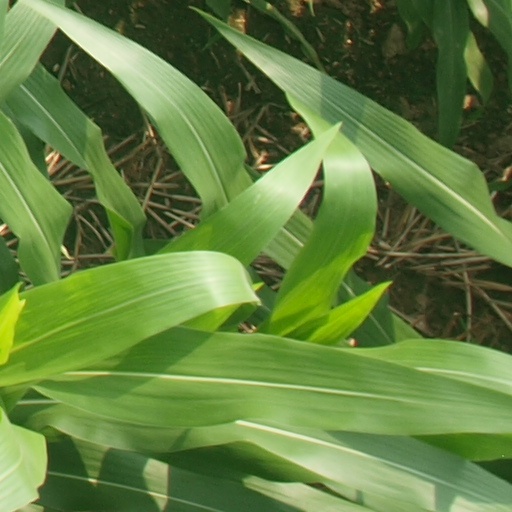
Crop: maize; corn